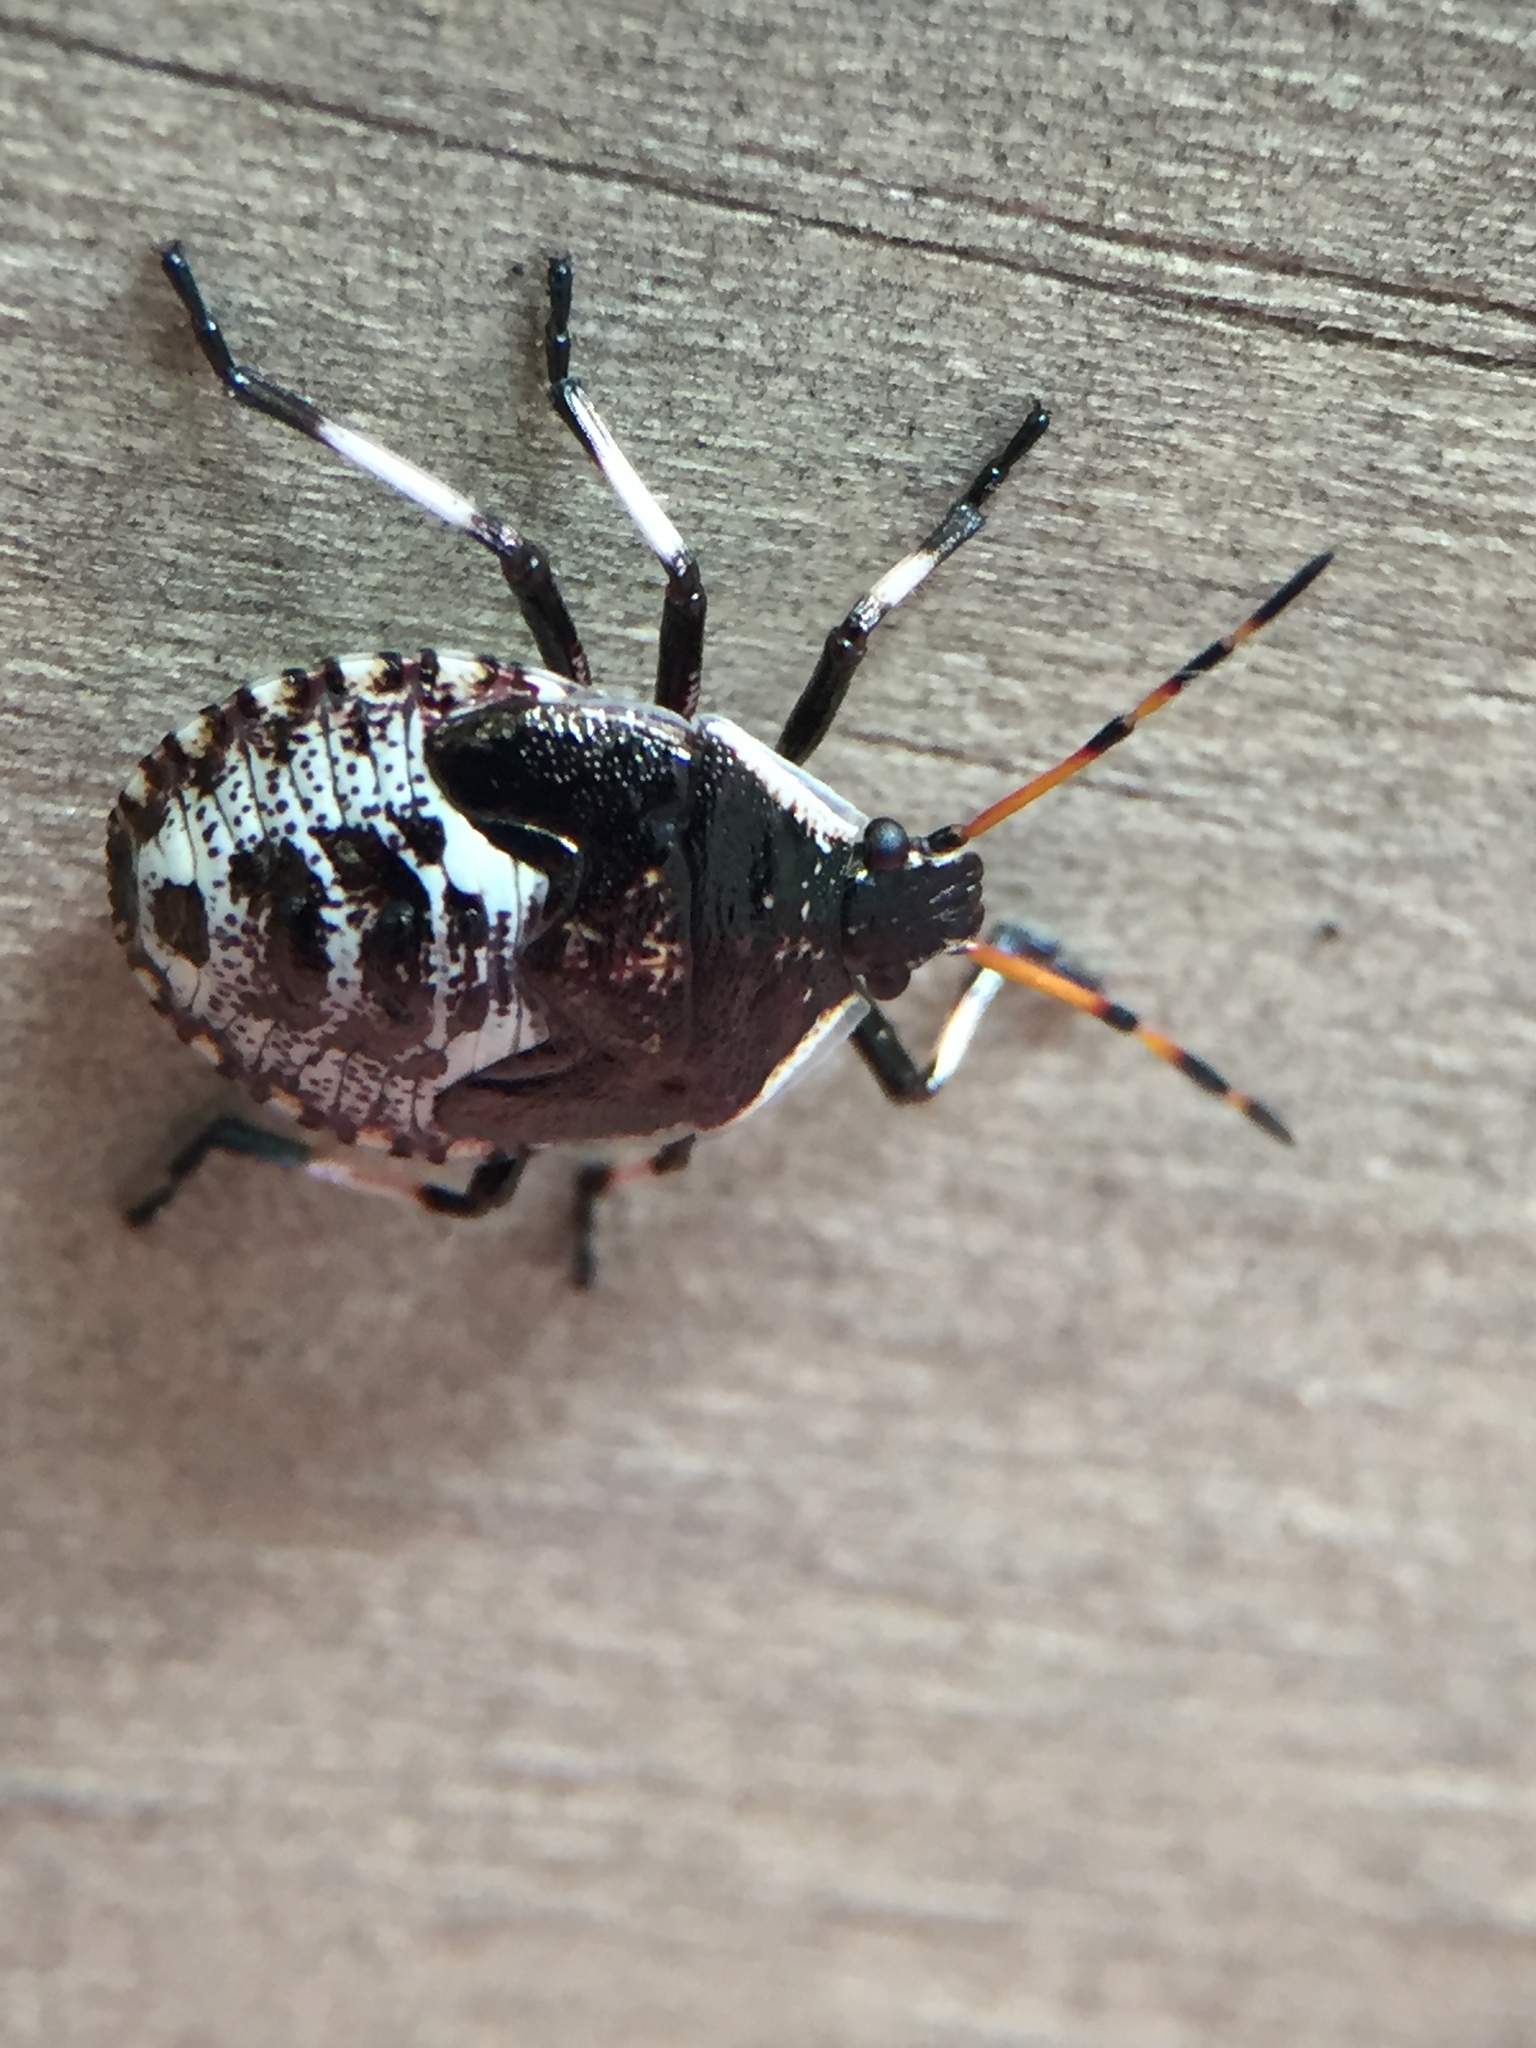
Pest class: stink_bug